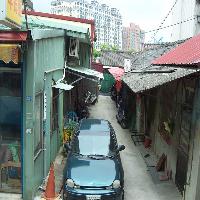
Weather: cloudy or overcast